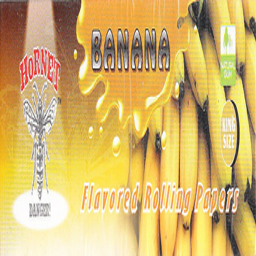
a picture of banana, flavored rolling paper, and a hornet in corner
A pile of ripe bananas sitting on top of a table.
A bumch of bananas behind a logo for rolling papers
The packaging art of banana flavored rolling papers
A picture of a bee is next to a bunch of bananas.